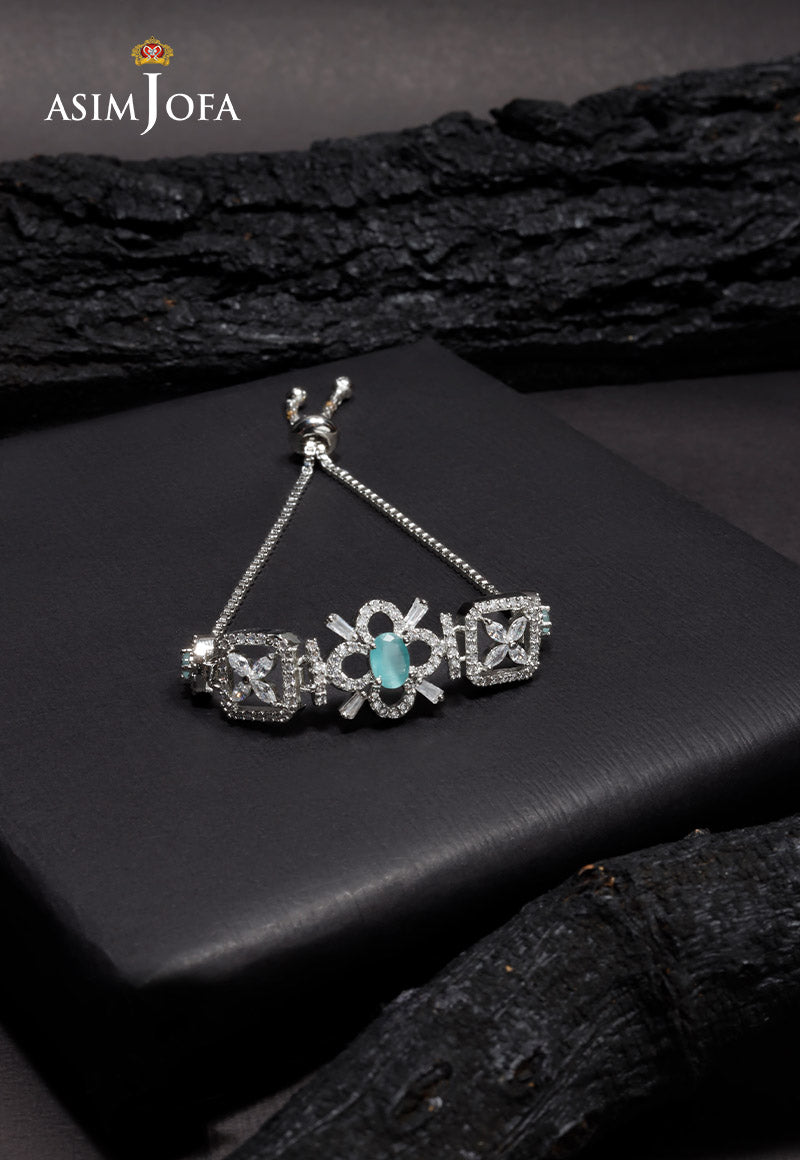
blue gold turquoise bracelet